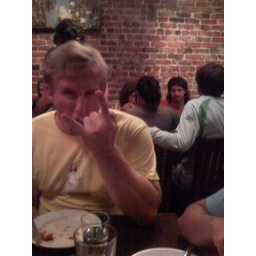
check out the mullet (ironic, i assume) on the dude in the red shirt behind jesse